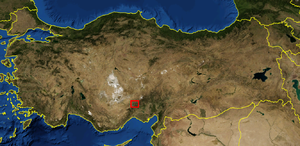
Les monts Bolkar, ou simplement le Bolkar, est un sous-massif du Taurus, situé au centre de la Turquie. La ville importante la plus proche est Ereğli, au nord-est.